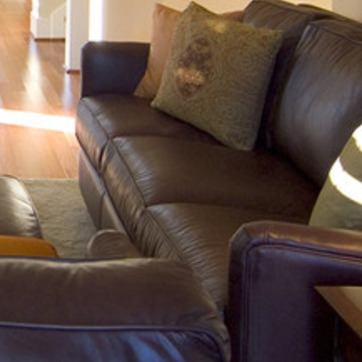
Material: leather